History of political Catalanism

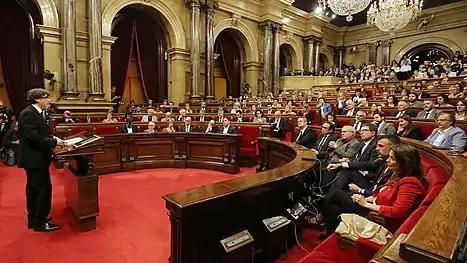
Carles Puigdemont’s October 10, 2017, speech in the Parliament, suspending the effects of the independence declaration.

In March 1931, Esquerra Republicana de Catalunya formed, becoming the dominant force in Catalonia during the Second Spanish Republic, shifting Catalanism leftward. It united Estat Català under Francesc Macià, Partit Republicà Català led by Lluís Companys, and the "Grup de L’Opinió". Macià’s charisma drove Esquerra’s landslide in the 1931 Spanish local elections, winning 25 seats in Barcelona.